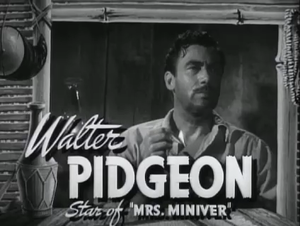
Tondelayo est un film américain réalisé par Richard Thorpe sorti en 1942.